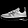
Label: Sneaker